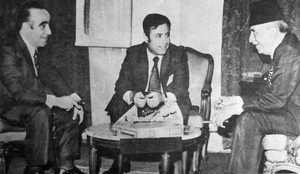
Fouad Naffah, né le 1ᵉʳ mars 1925 et mort le 9 avril 2017, est un homme politique libanais.
Takieddine Solh est un homme politique libanais.